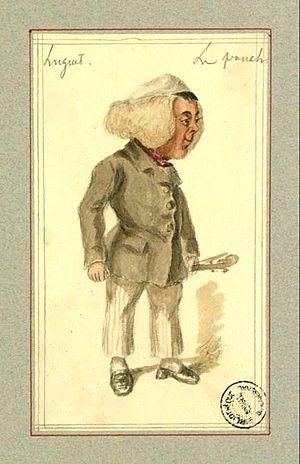
Portrait de René Luguet, par Lhéritier - dans Le punch Grassot, vaudeville de Grangé et Delacour.
Alexandre Dominique Esprit Bénéfand, dit René Luguet, est un comédien français né le 13 février 1813 à Paris, et mort le 26 mars 1904 à Neuilly-sur-Seine.
Romain Thomas dit Lhéritier est un acteur et dessinateur français, né le 14 septembre 1809 à Neuilly et mort le 23 février 1885 aux Batignolles.